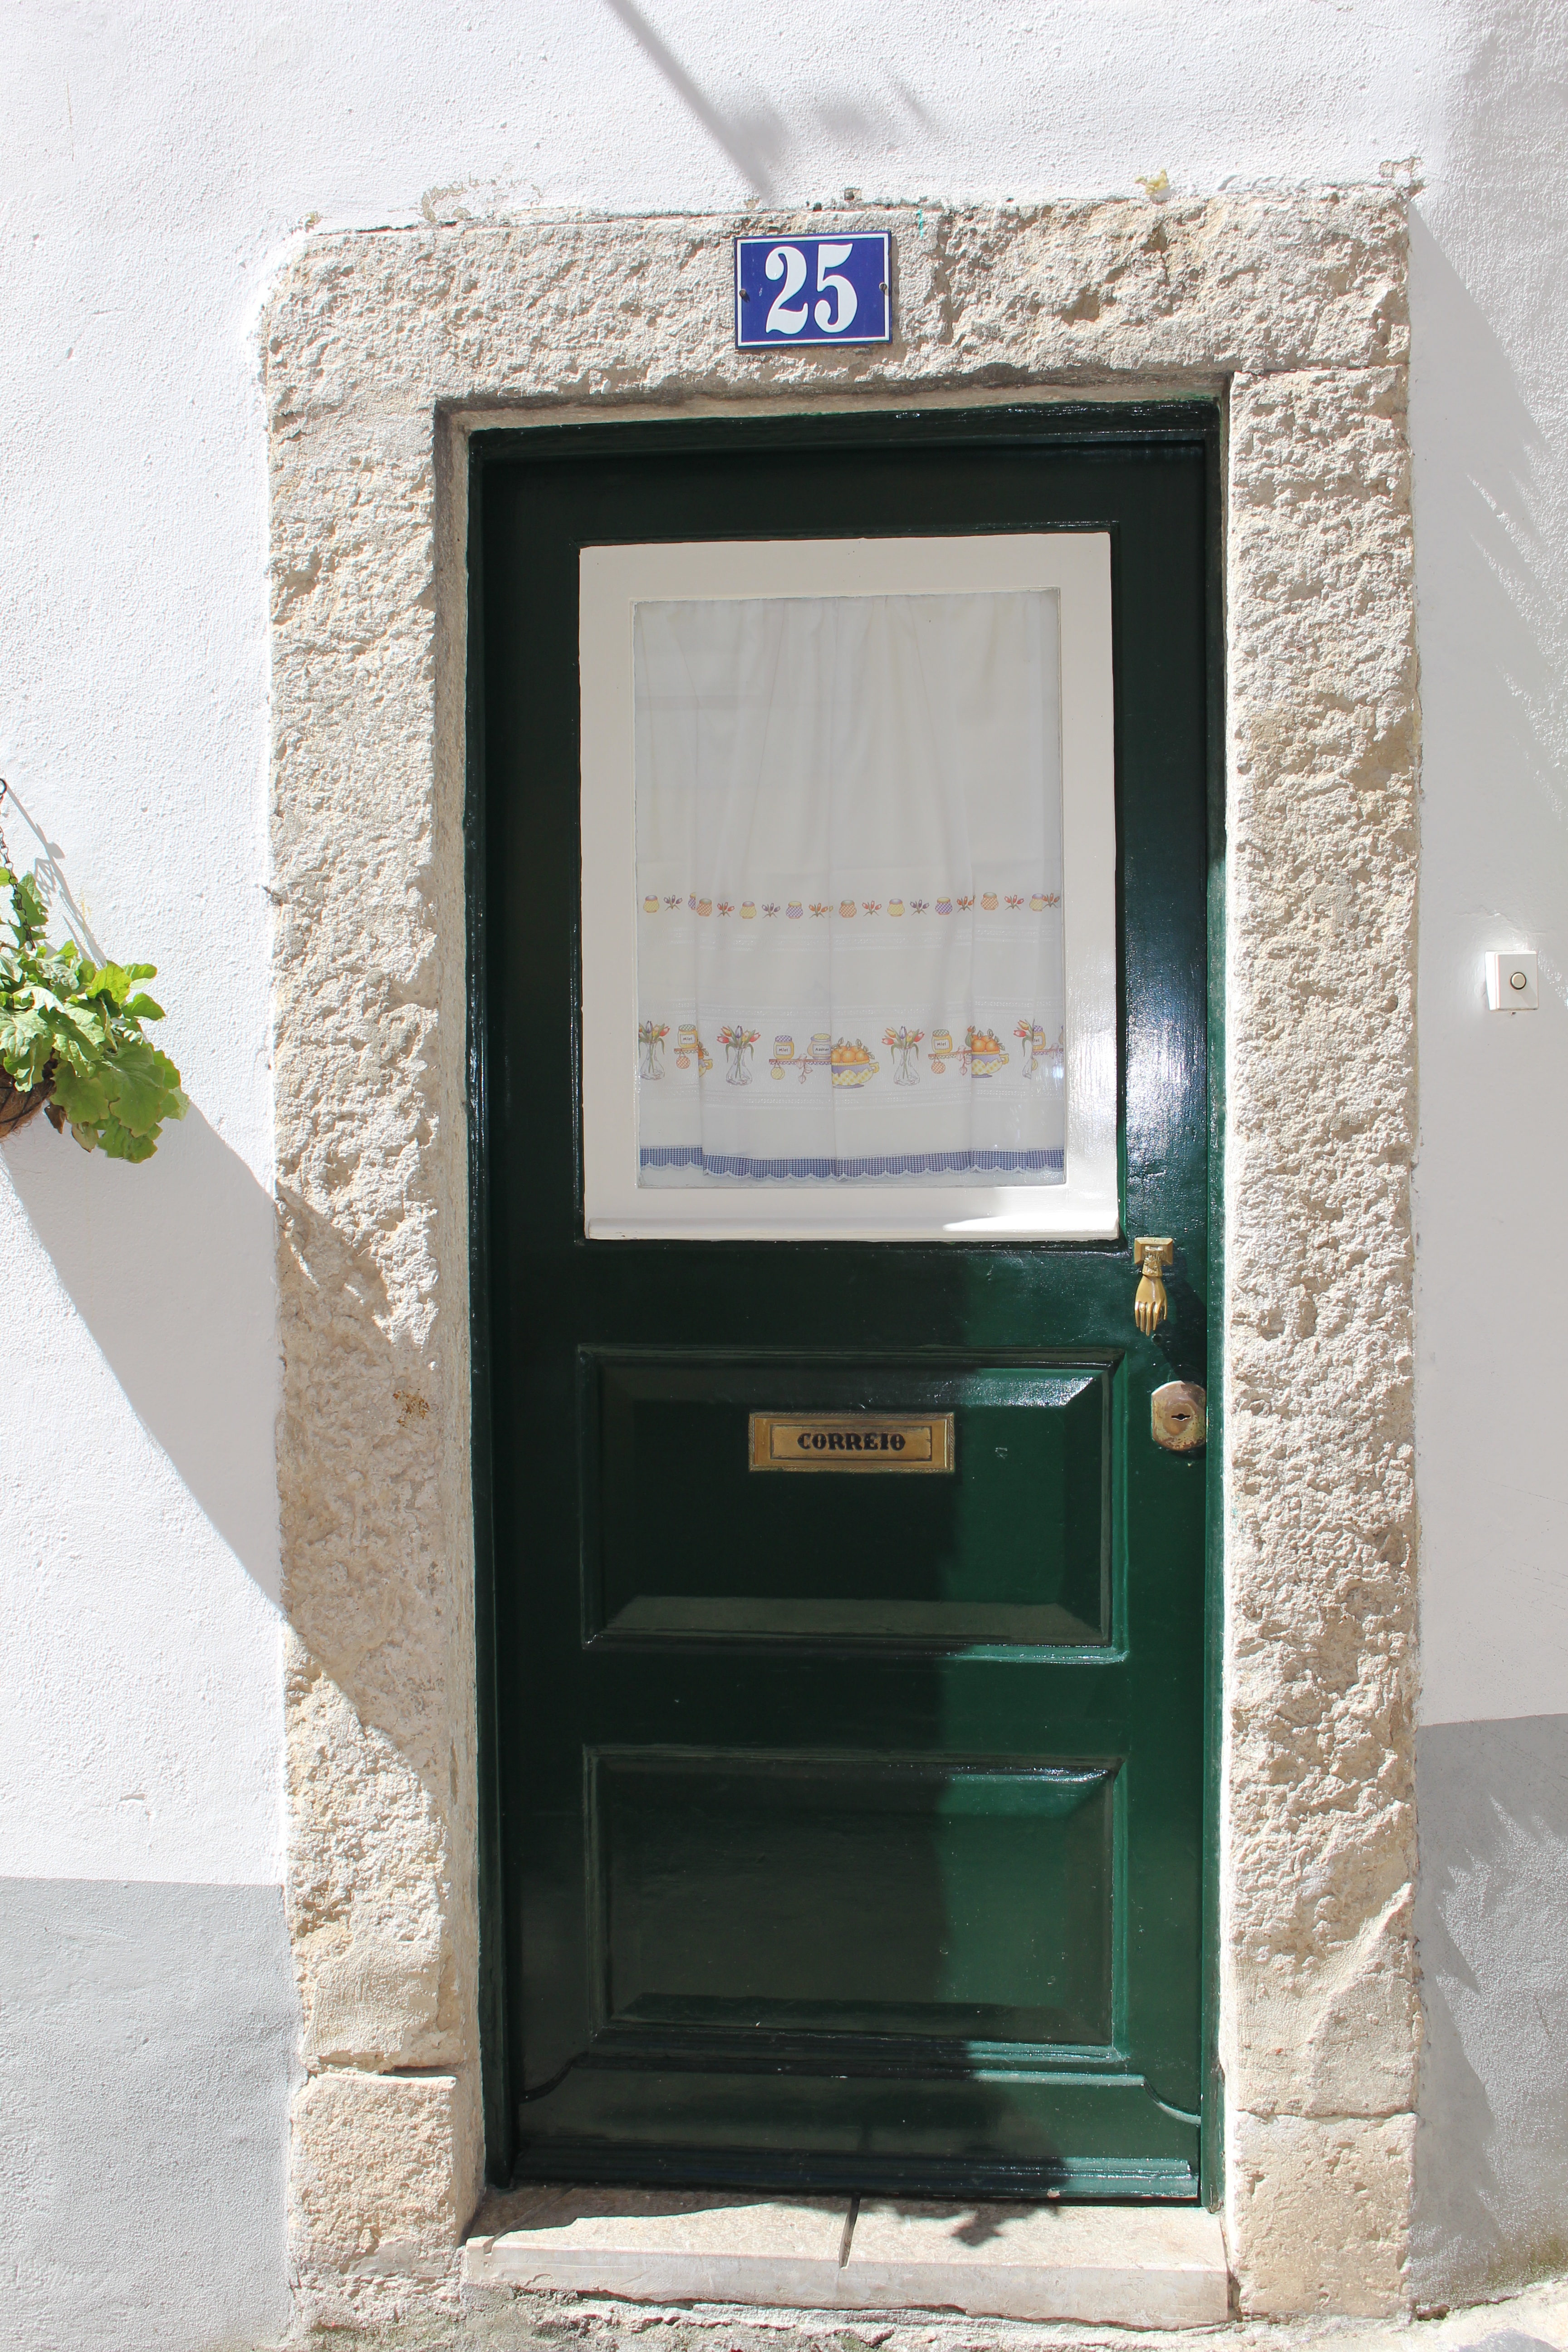
open, structure, window, home, construction, exit, entrance, frame, residence, property, exterior, residential, furniture, door, doorway, way, picture frame, closed, lock, estate, entry, access, traditional, leaving, enter